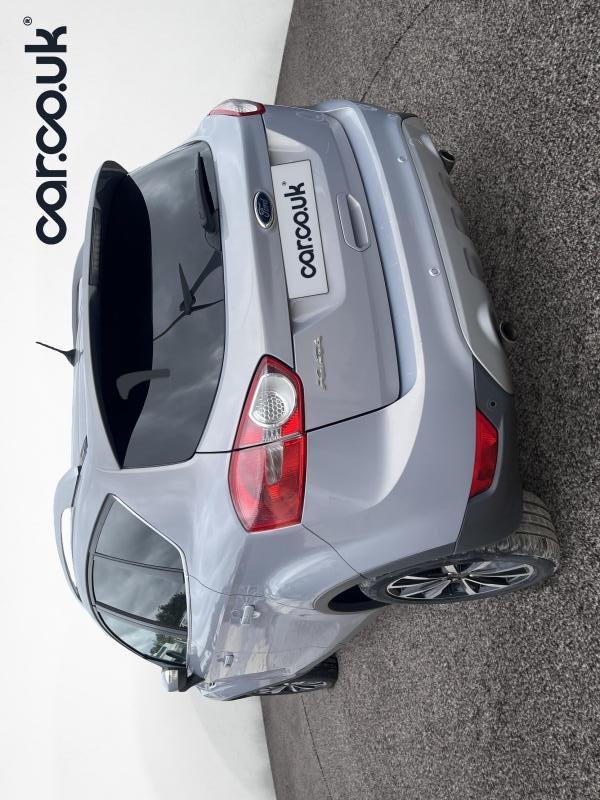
Aucun dommage détecté.
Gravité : aucun